One Churchill Place

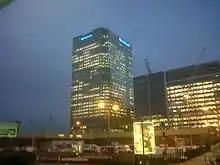
One Churchill Place at night in 2012

The building was designed by HOK International and constructed by Canary Wharf Contractors.